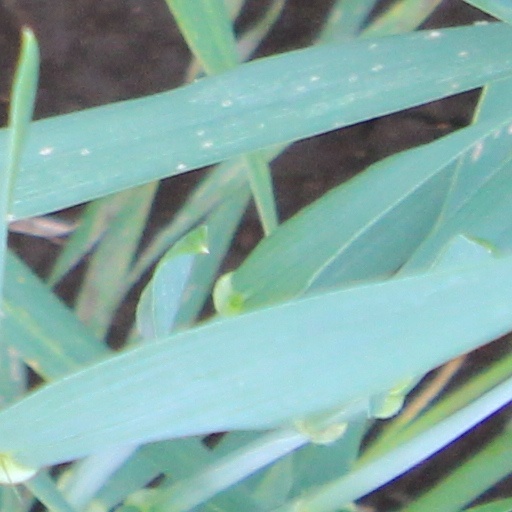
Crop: wheat